Regimental marches of the British Army

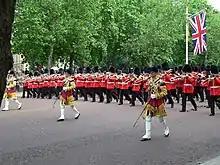
The 5 regiments of the Foot Guards have their own regimental marches, that are each performed by their respective regimental bands.

The following is a list of the notable Regimental Marches for military regiments of the British Army. In addition, all regiments have additional pieces for slow marches, marches for mounted parades and pipe marches.